Géza Szőcs

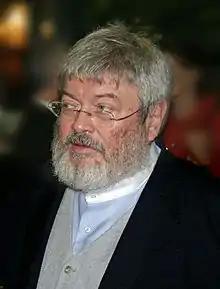
Géza Szőcs (2011)

Géza Szőcs (21 August 1953 – 5 November 2020) was an ethnic Hungarian poet and politician from Transylvania, Romania, who served as Secretary of State for Culture of the Ministry of National Resources in Hungary from 2 June 2010 to 13 June 2012.